God Is a Woman

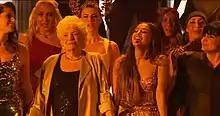
Grande performing "God Is a Woman" at the 2018 MTV Video Music Awards. Also seen next to her on either side are her grandmother Marjorie, her cousin Lani and her mother Joan.

The music video begins with Grande at the center of a galaxy while she is standing on top of Earth. The next scene shows Grande painted and floating in a pool filled with a mixture of paint that intentionally resembles a human vulva, followed by her lying on a stage on top of a bed surrounded by men in briefs covered by foam in another scene with vaginal imagery. After this, Grande is shown sitting on top of a large book while a group of men throw physical "insults" at her. Then, after several scenes of her dancing in a blurry motion, she appears in a large crowd of women, with only her face towards the camera, and immediately after, then appears wearing a corset similar to Madonna's conical one from her Blond Ambition World Tour while a three-headed dog barks behind her.